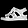
Label: Sandal